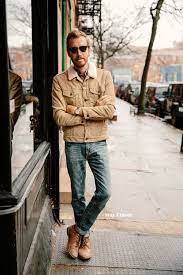
Label: Brogue